Prahran Fire Station

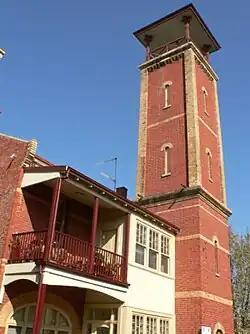

The Prahran Fire Station, also known as the Former Prahran Fire Station, is a historic fire station in Prahran, Victoria.